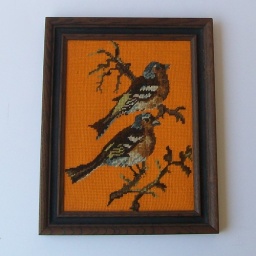
Cool vintage cross-stitched picture of two brown, gray, and white birds on a branch against a marigold background.